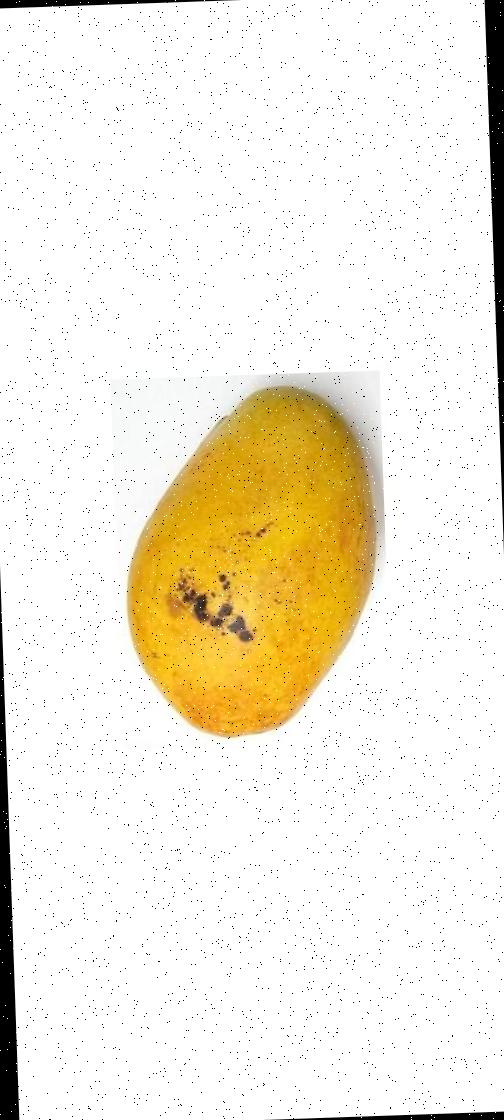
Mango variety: Bari-11